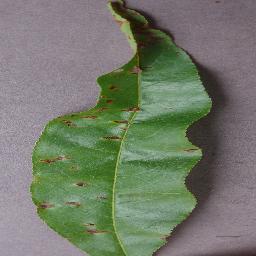
Label: Peach___Bacterial_spot